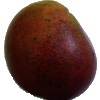
Label: Mango Red 1